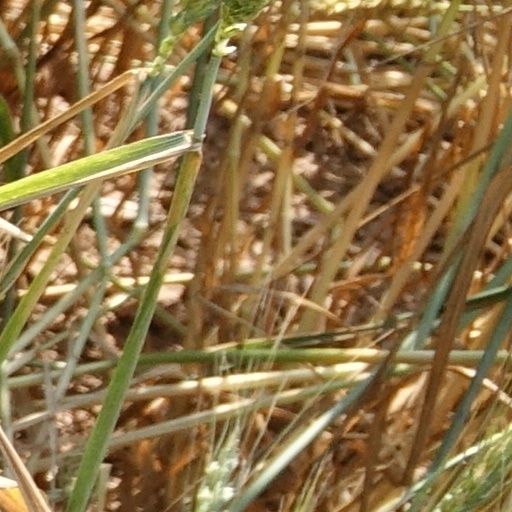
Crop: wheat